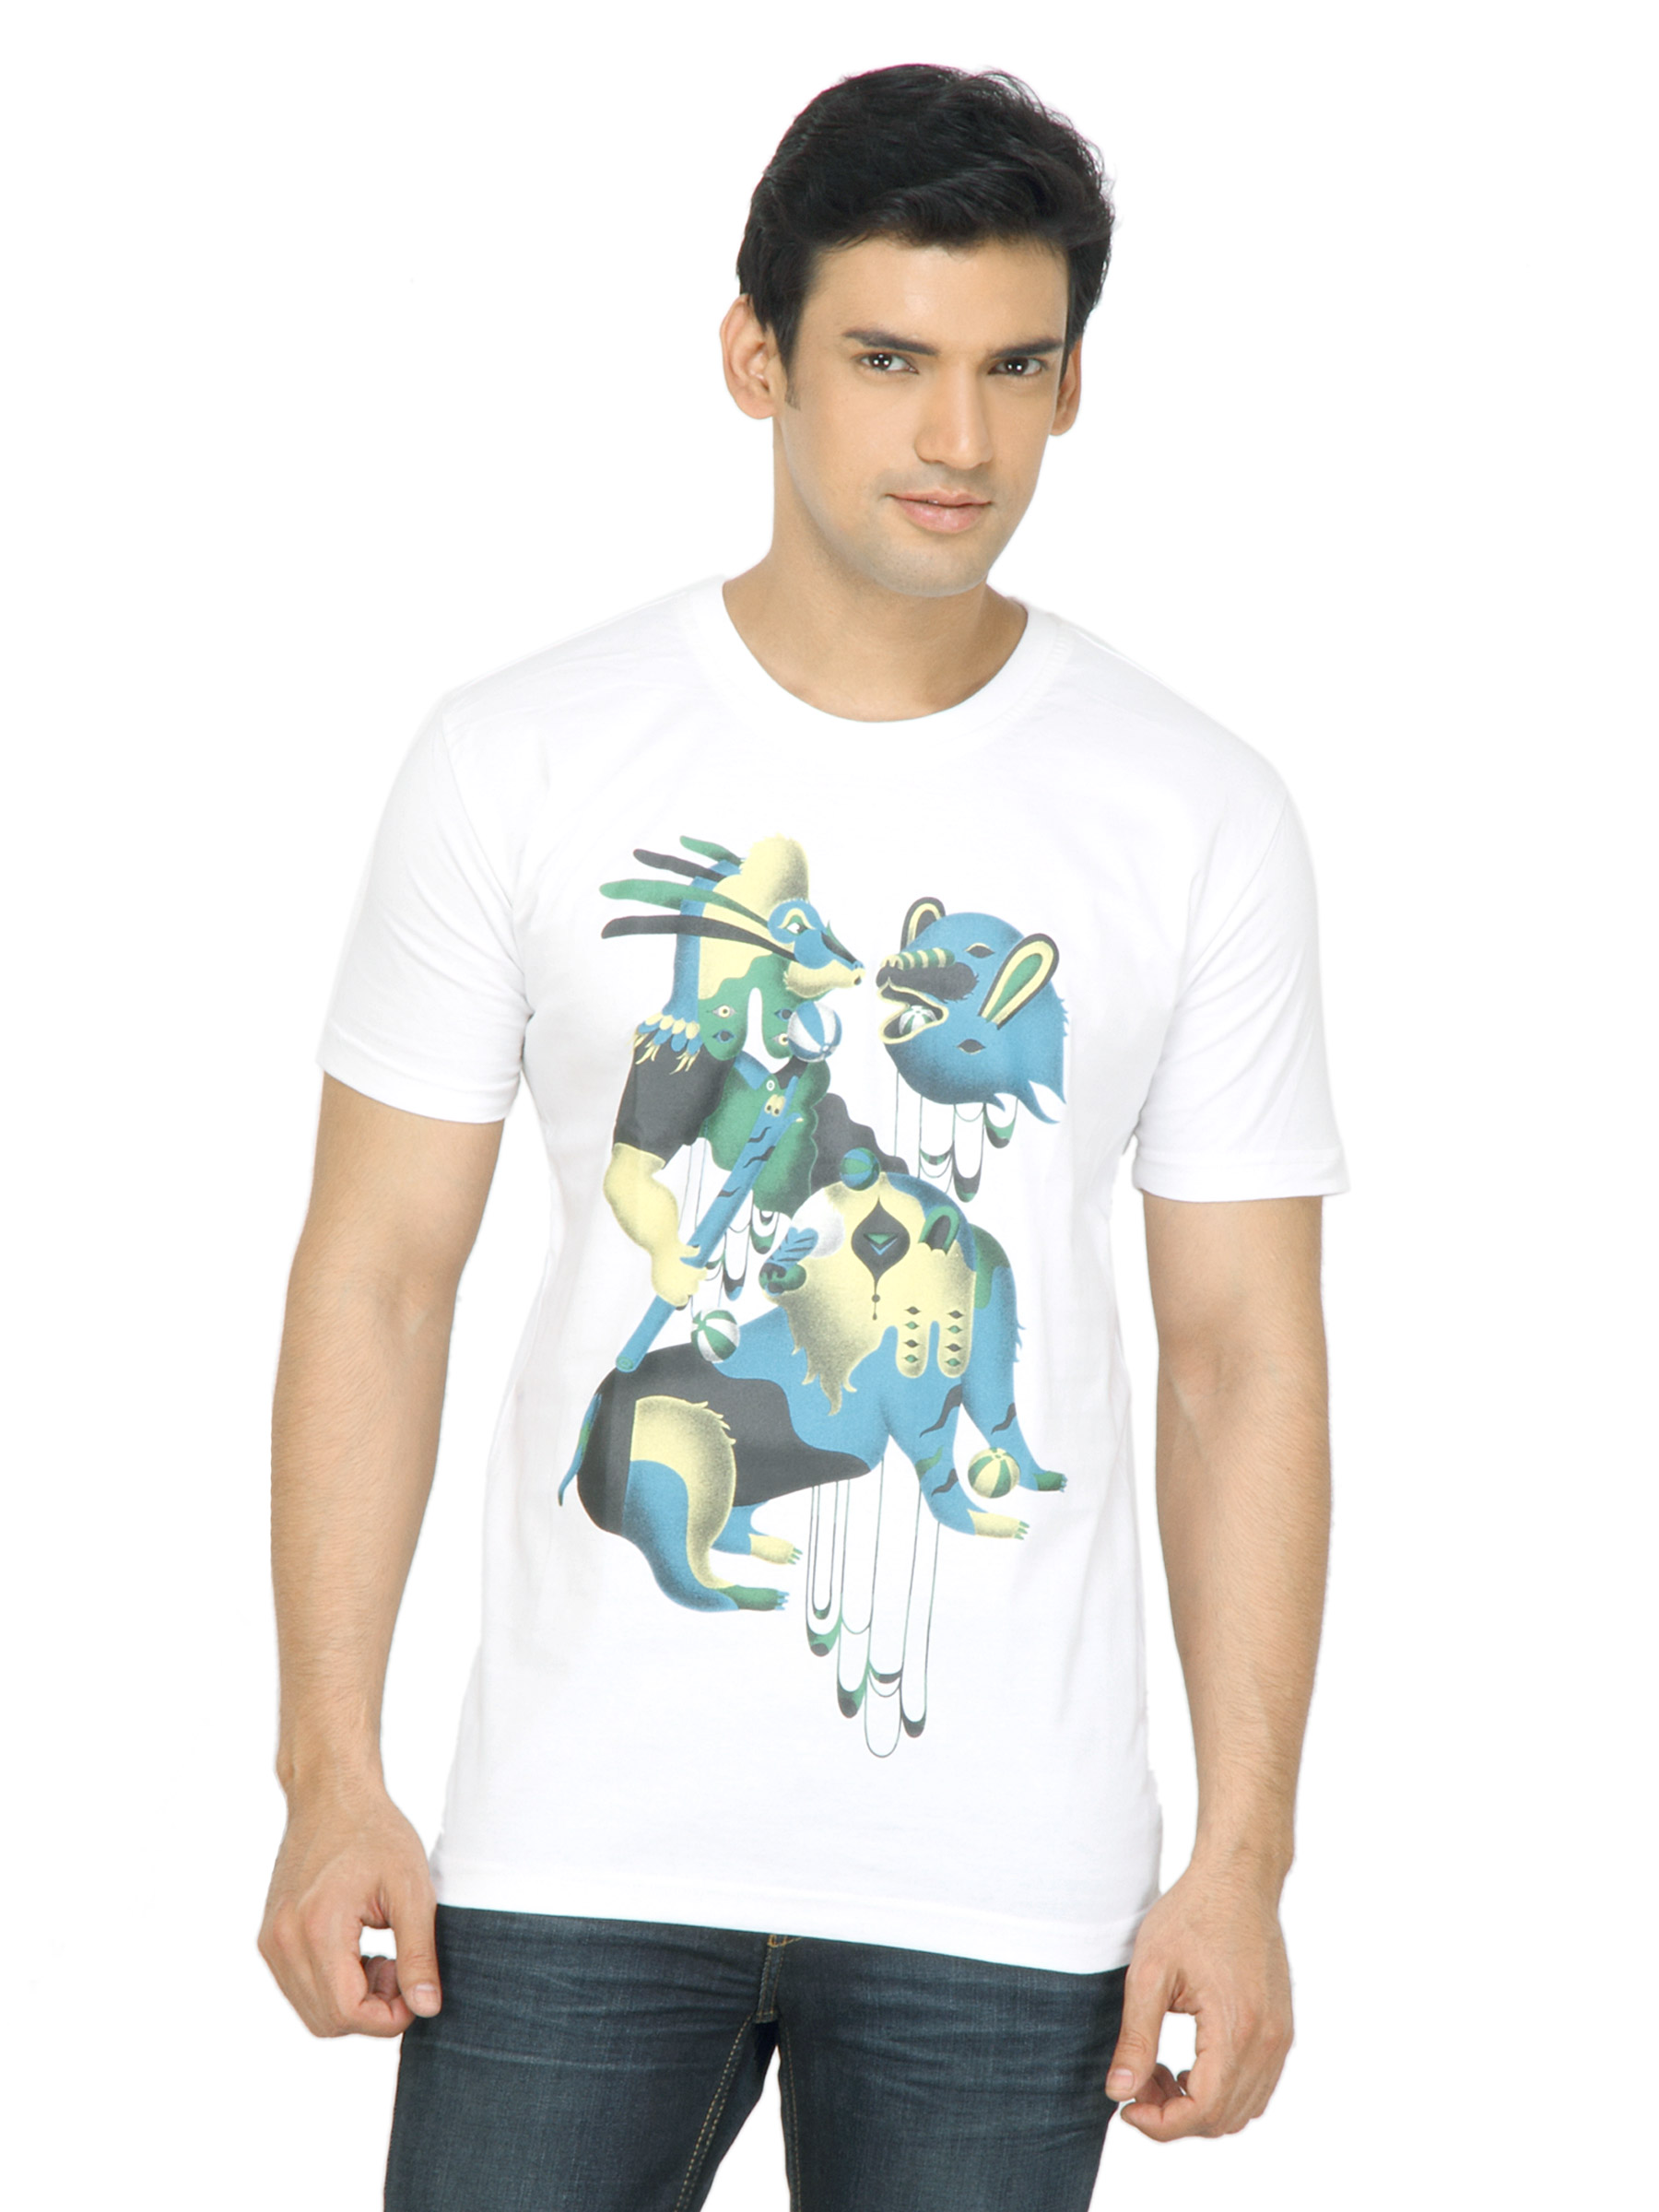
ADIDAS Men Printed White Tshirt
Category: Apparel / Topwear / Tshirts
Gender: Men
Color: White
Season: Fall 2011
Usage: Casual